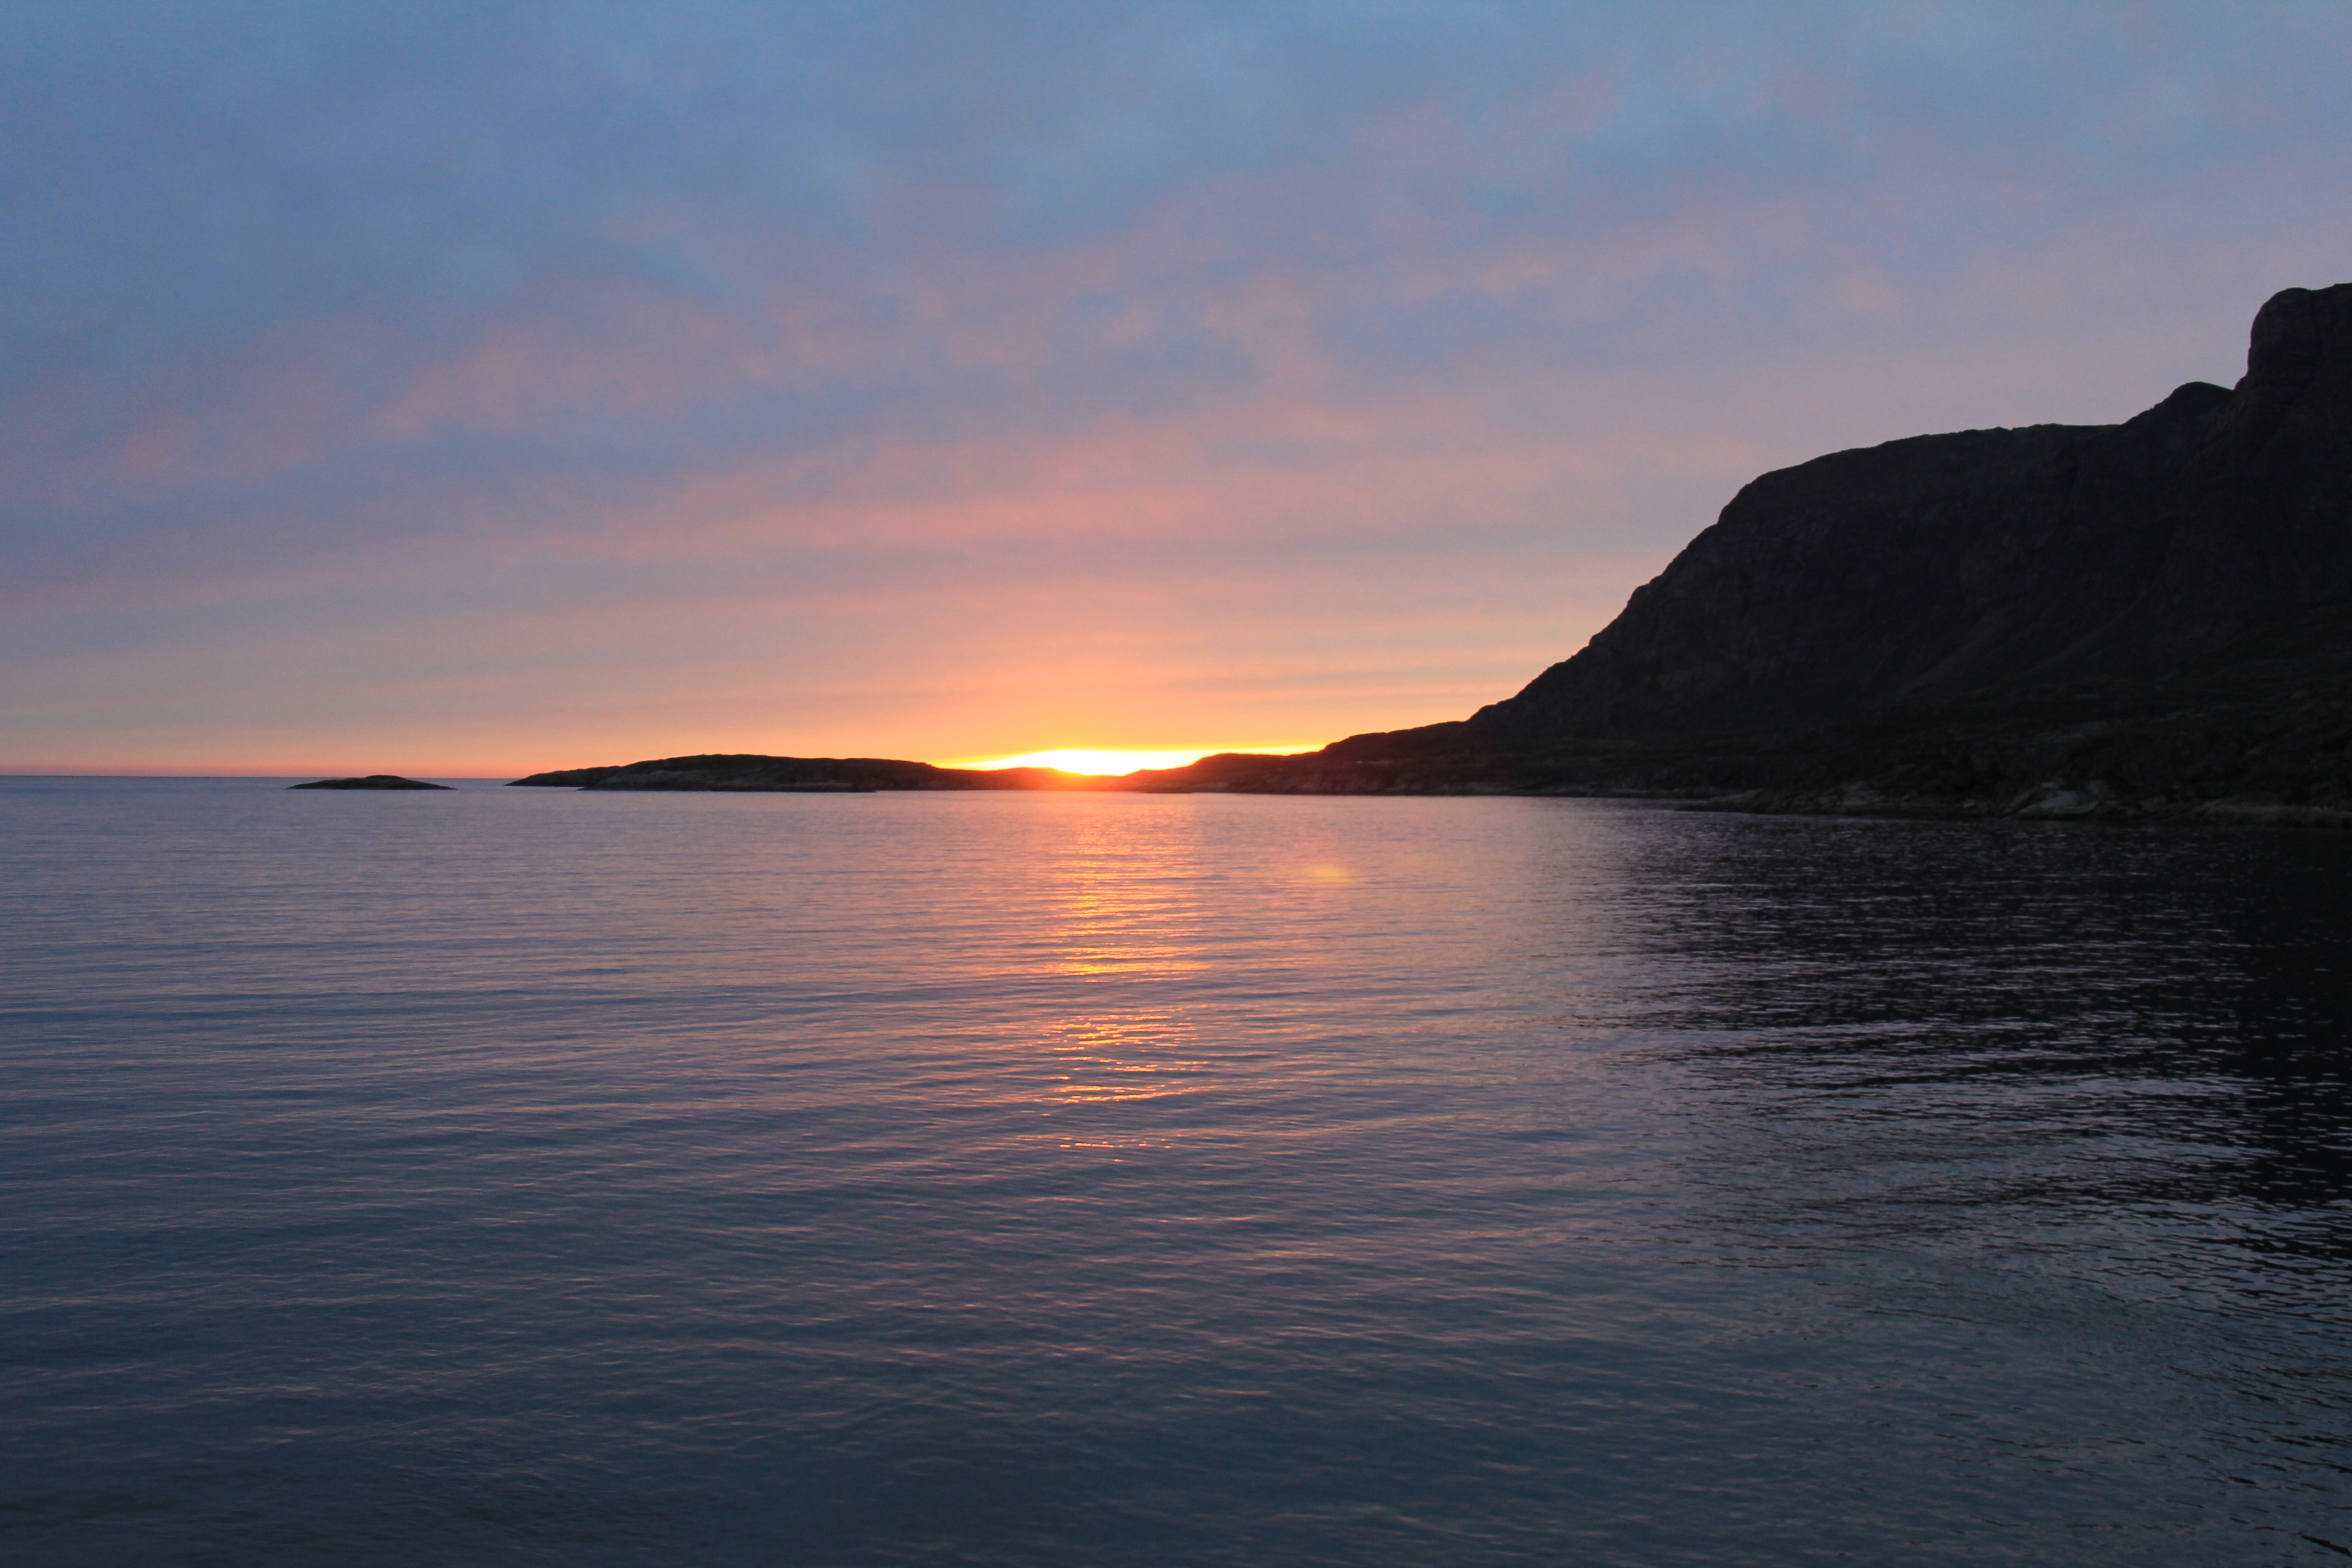
beach, sea, coast, ocean, horizon, cloud, sunrise, sunset, shore, wave, dawn, dusk, evening, bay, body of water, greenland, loch, cape, afterglow, by the water, wind wave